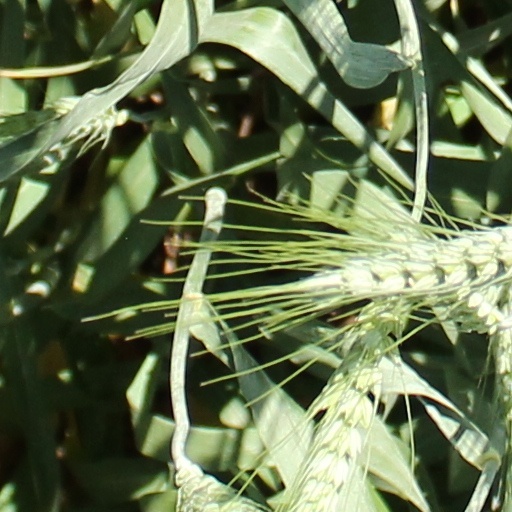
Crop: wheat